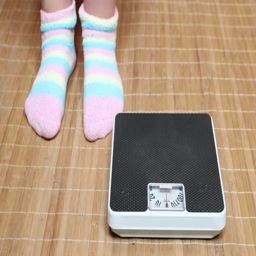
overweight woman on a scale .